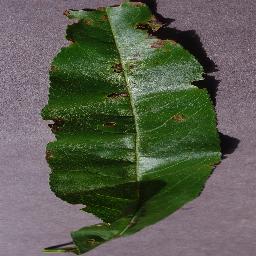
Label: Peach___Bacterial_spot